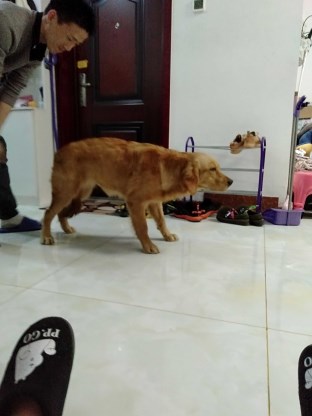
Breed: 5355-n000126-golden_retriever